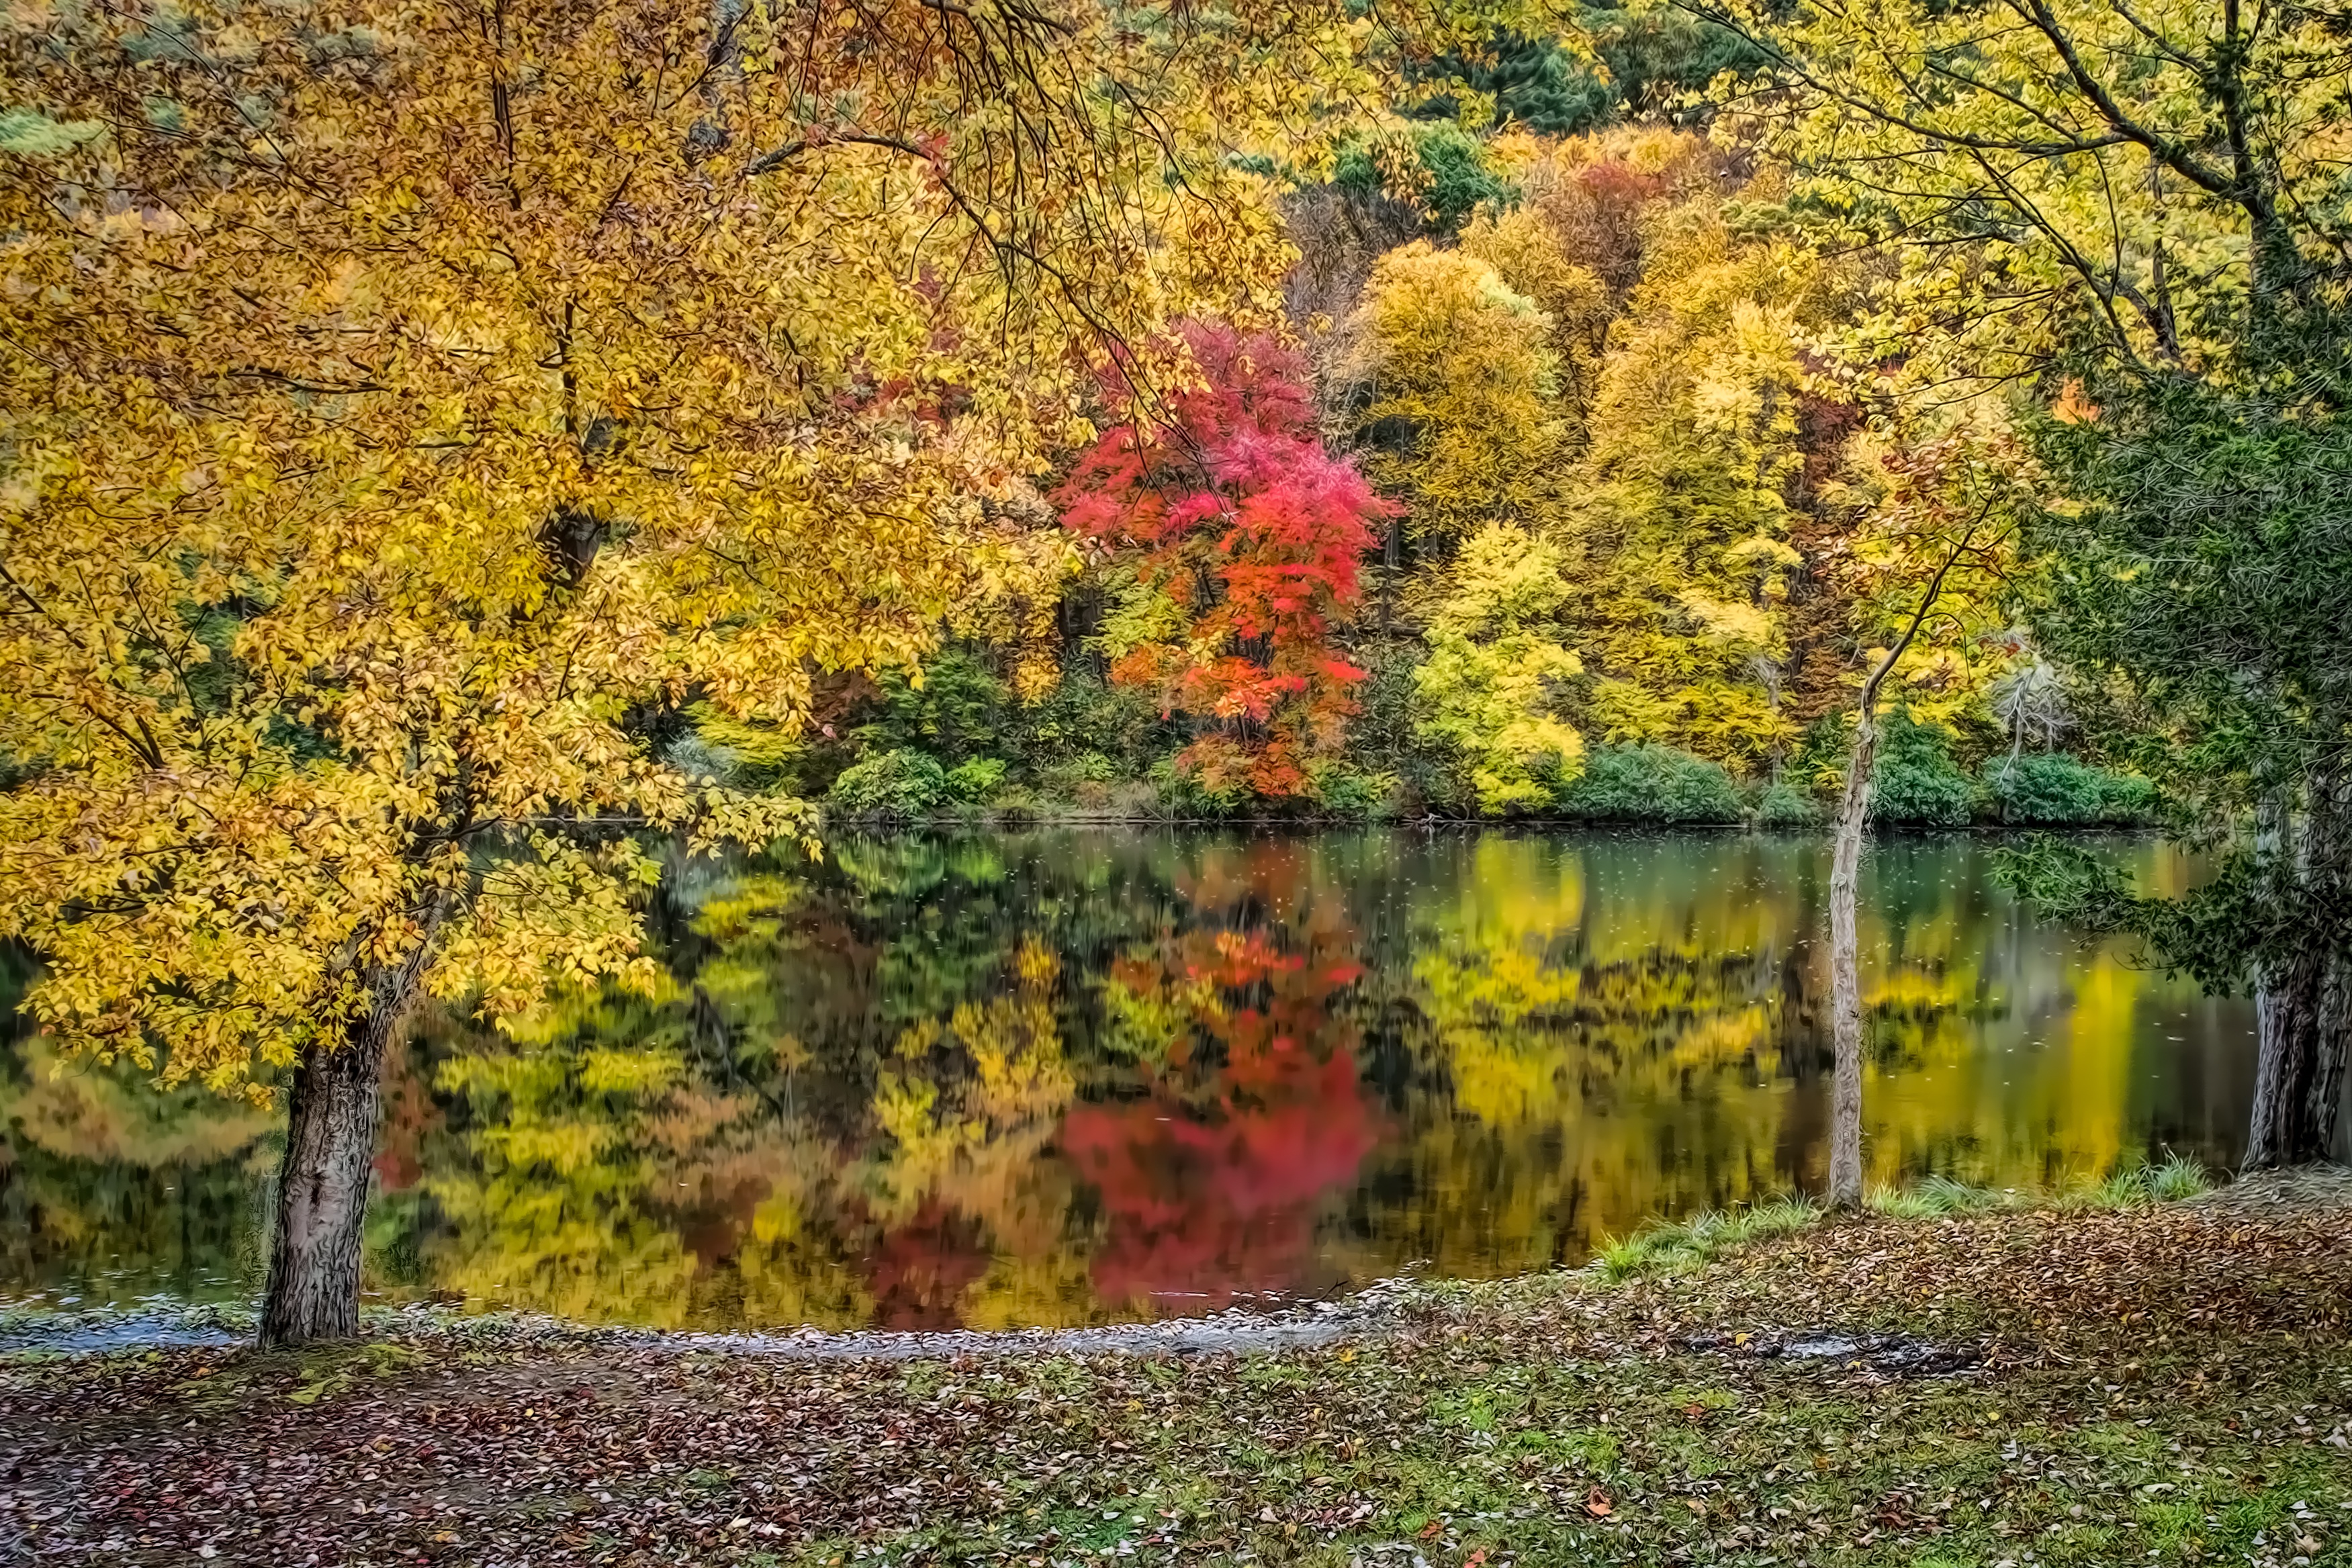
landscape, tree, water, forest, plant, leaf, flower, lake, tranquil, autumn, botany, season, maple tree, trees, shrub, deciduous, woodland, fall foliage, woody plant, temperate broadleaf and mixed forest